Champaign Public Library

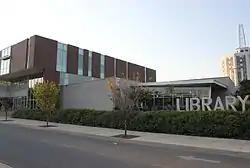
View of Champaign Public Library from Randolph Street Entrance

The Champaign Public Library is a library system in Champaign, Illinois. It has two branches: the main library in downtown Champaign and its Douglass branch. With its new location opening on January 6, 2008, the Champaign Public Library almost tripled its square-footage and opened with a collection of almost 285,000 volumes.